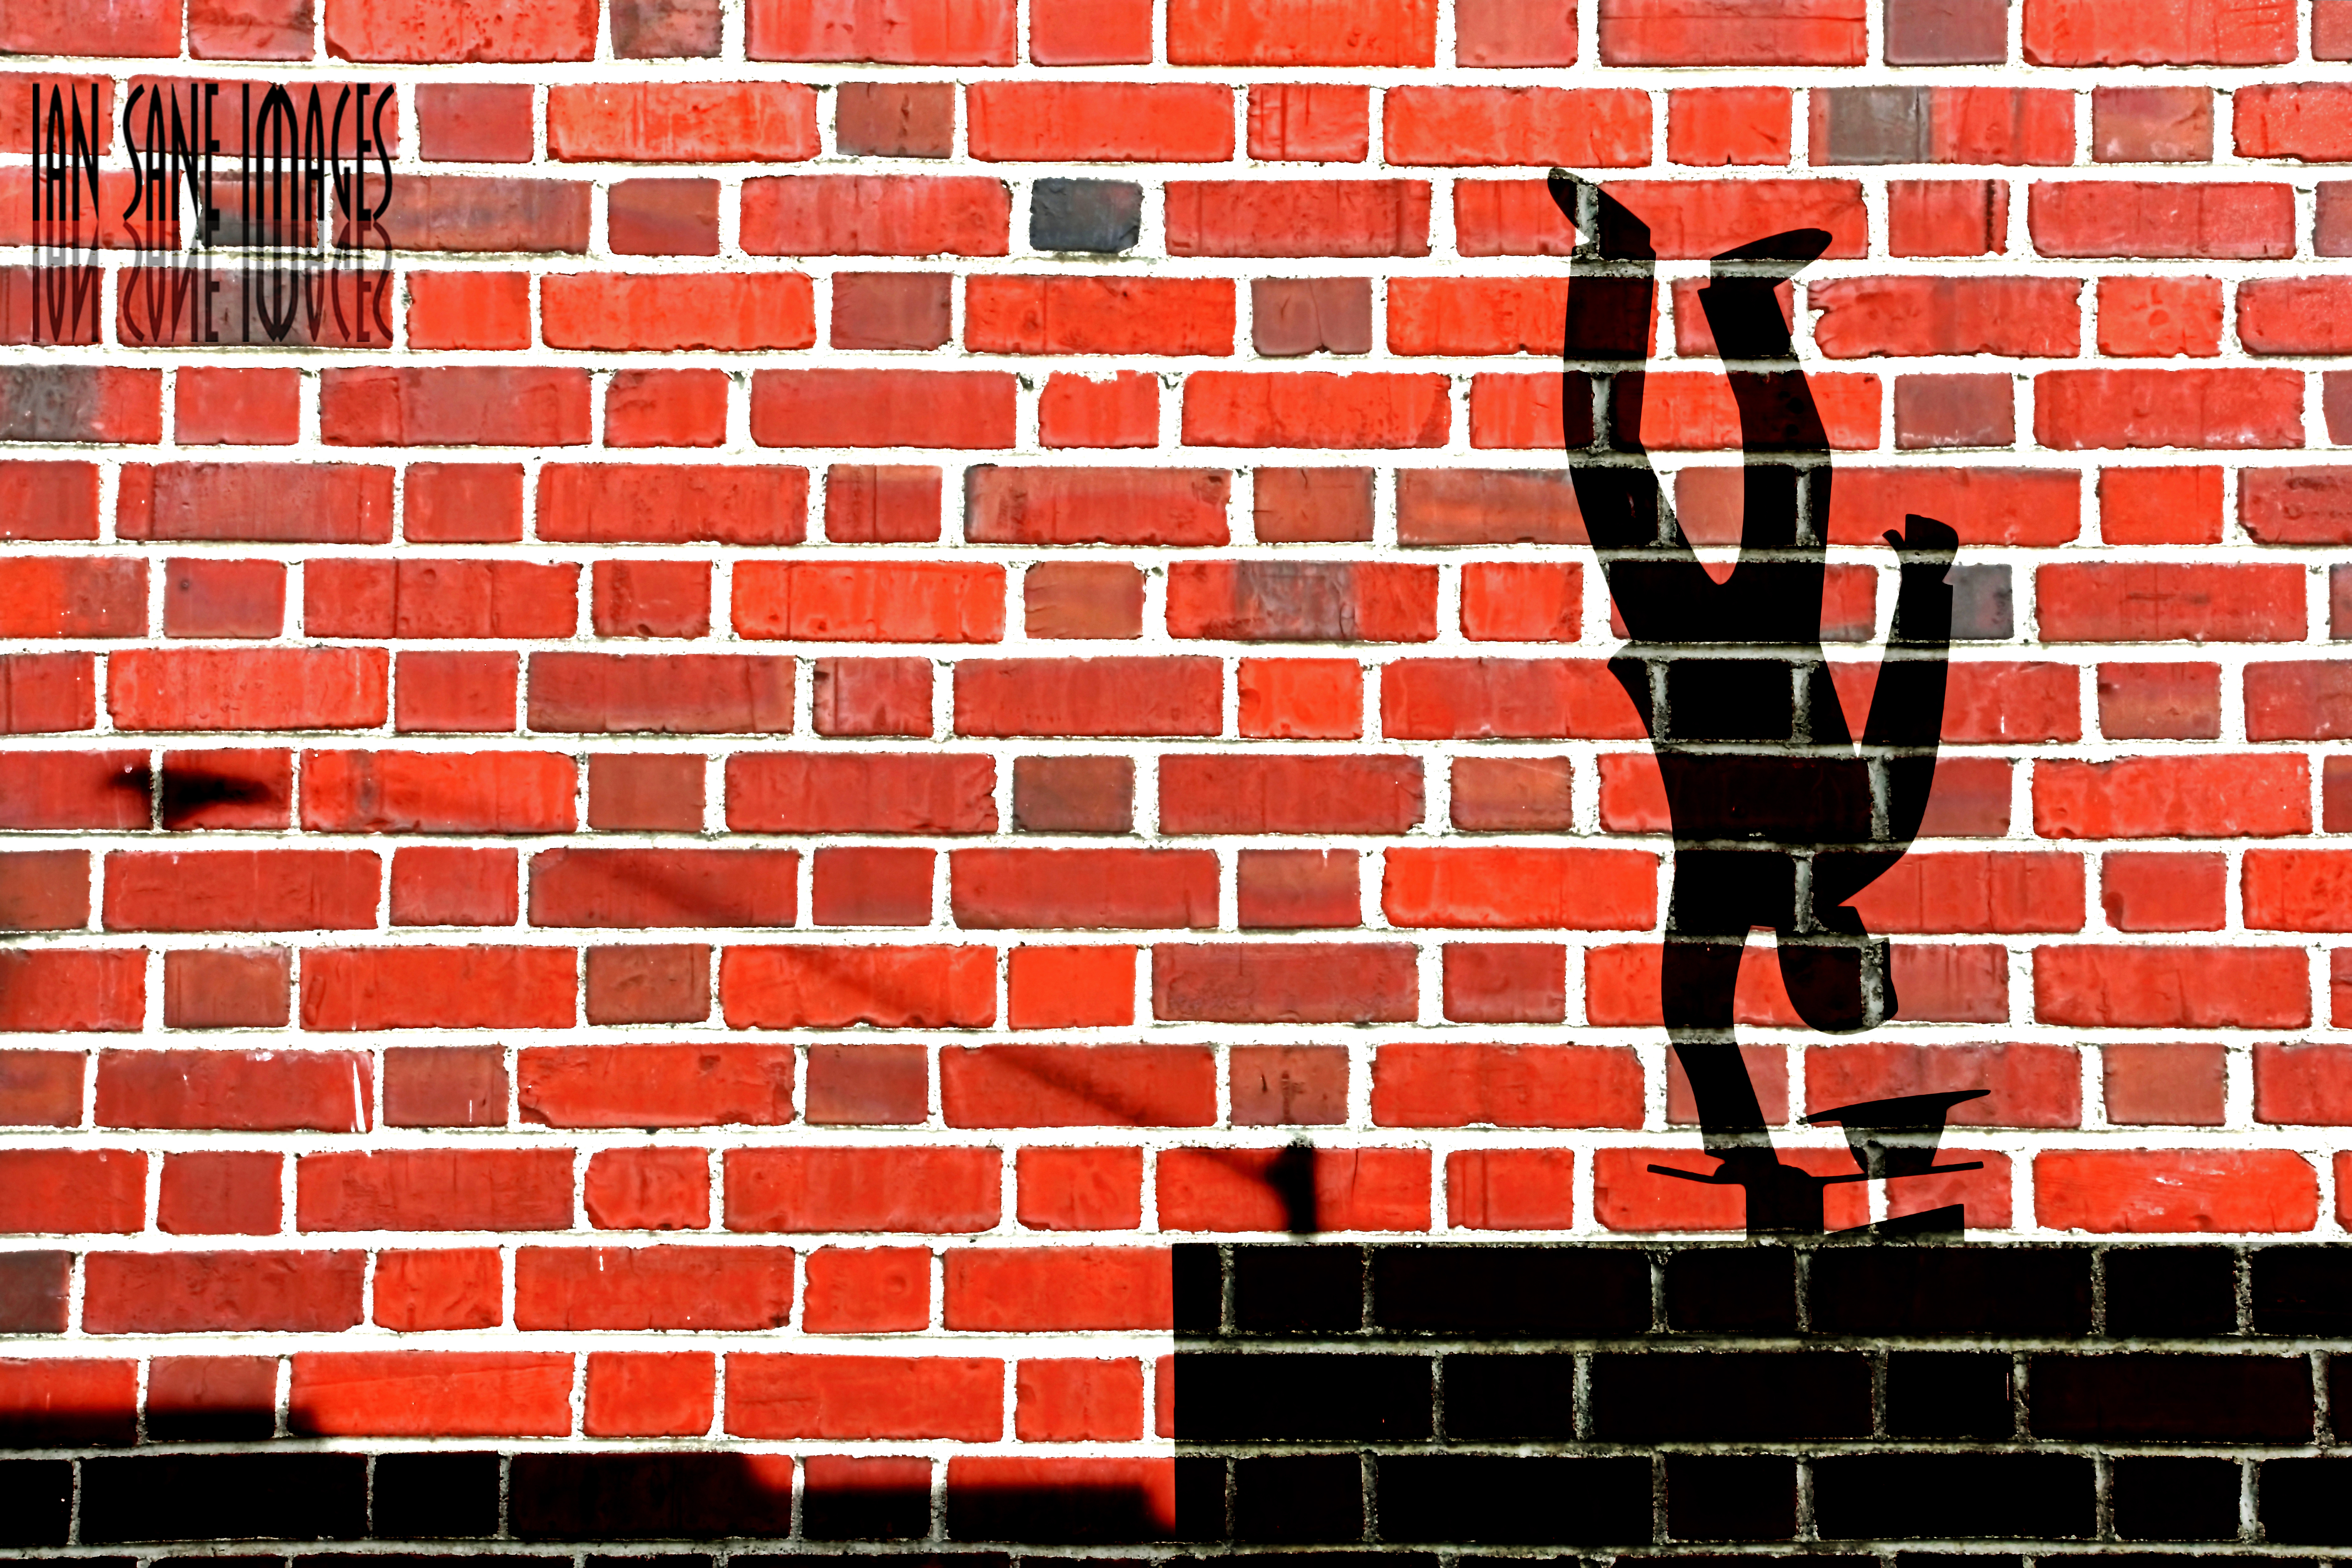
silhouette, light, street, texture, town, old, wall, downtown, sign, red, lamp, brick, material, font, art, buildings, university, lid, commercial, state, layers, images, brickwork, top, topper, salem, his, processing, oregon, ian, sane, willamette, layering, flipped, flooring